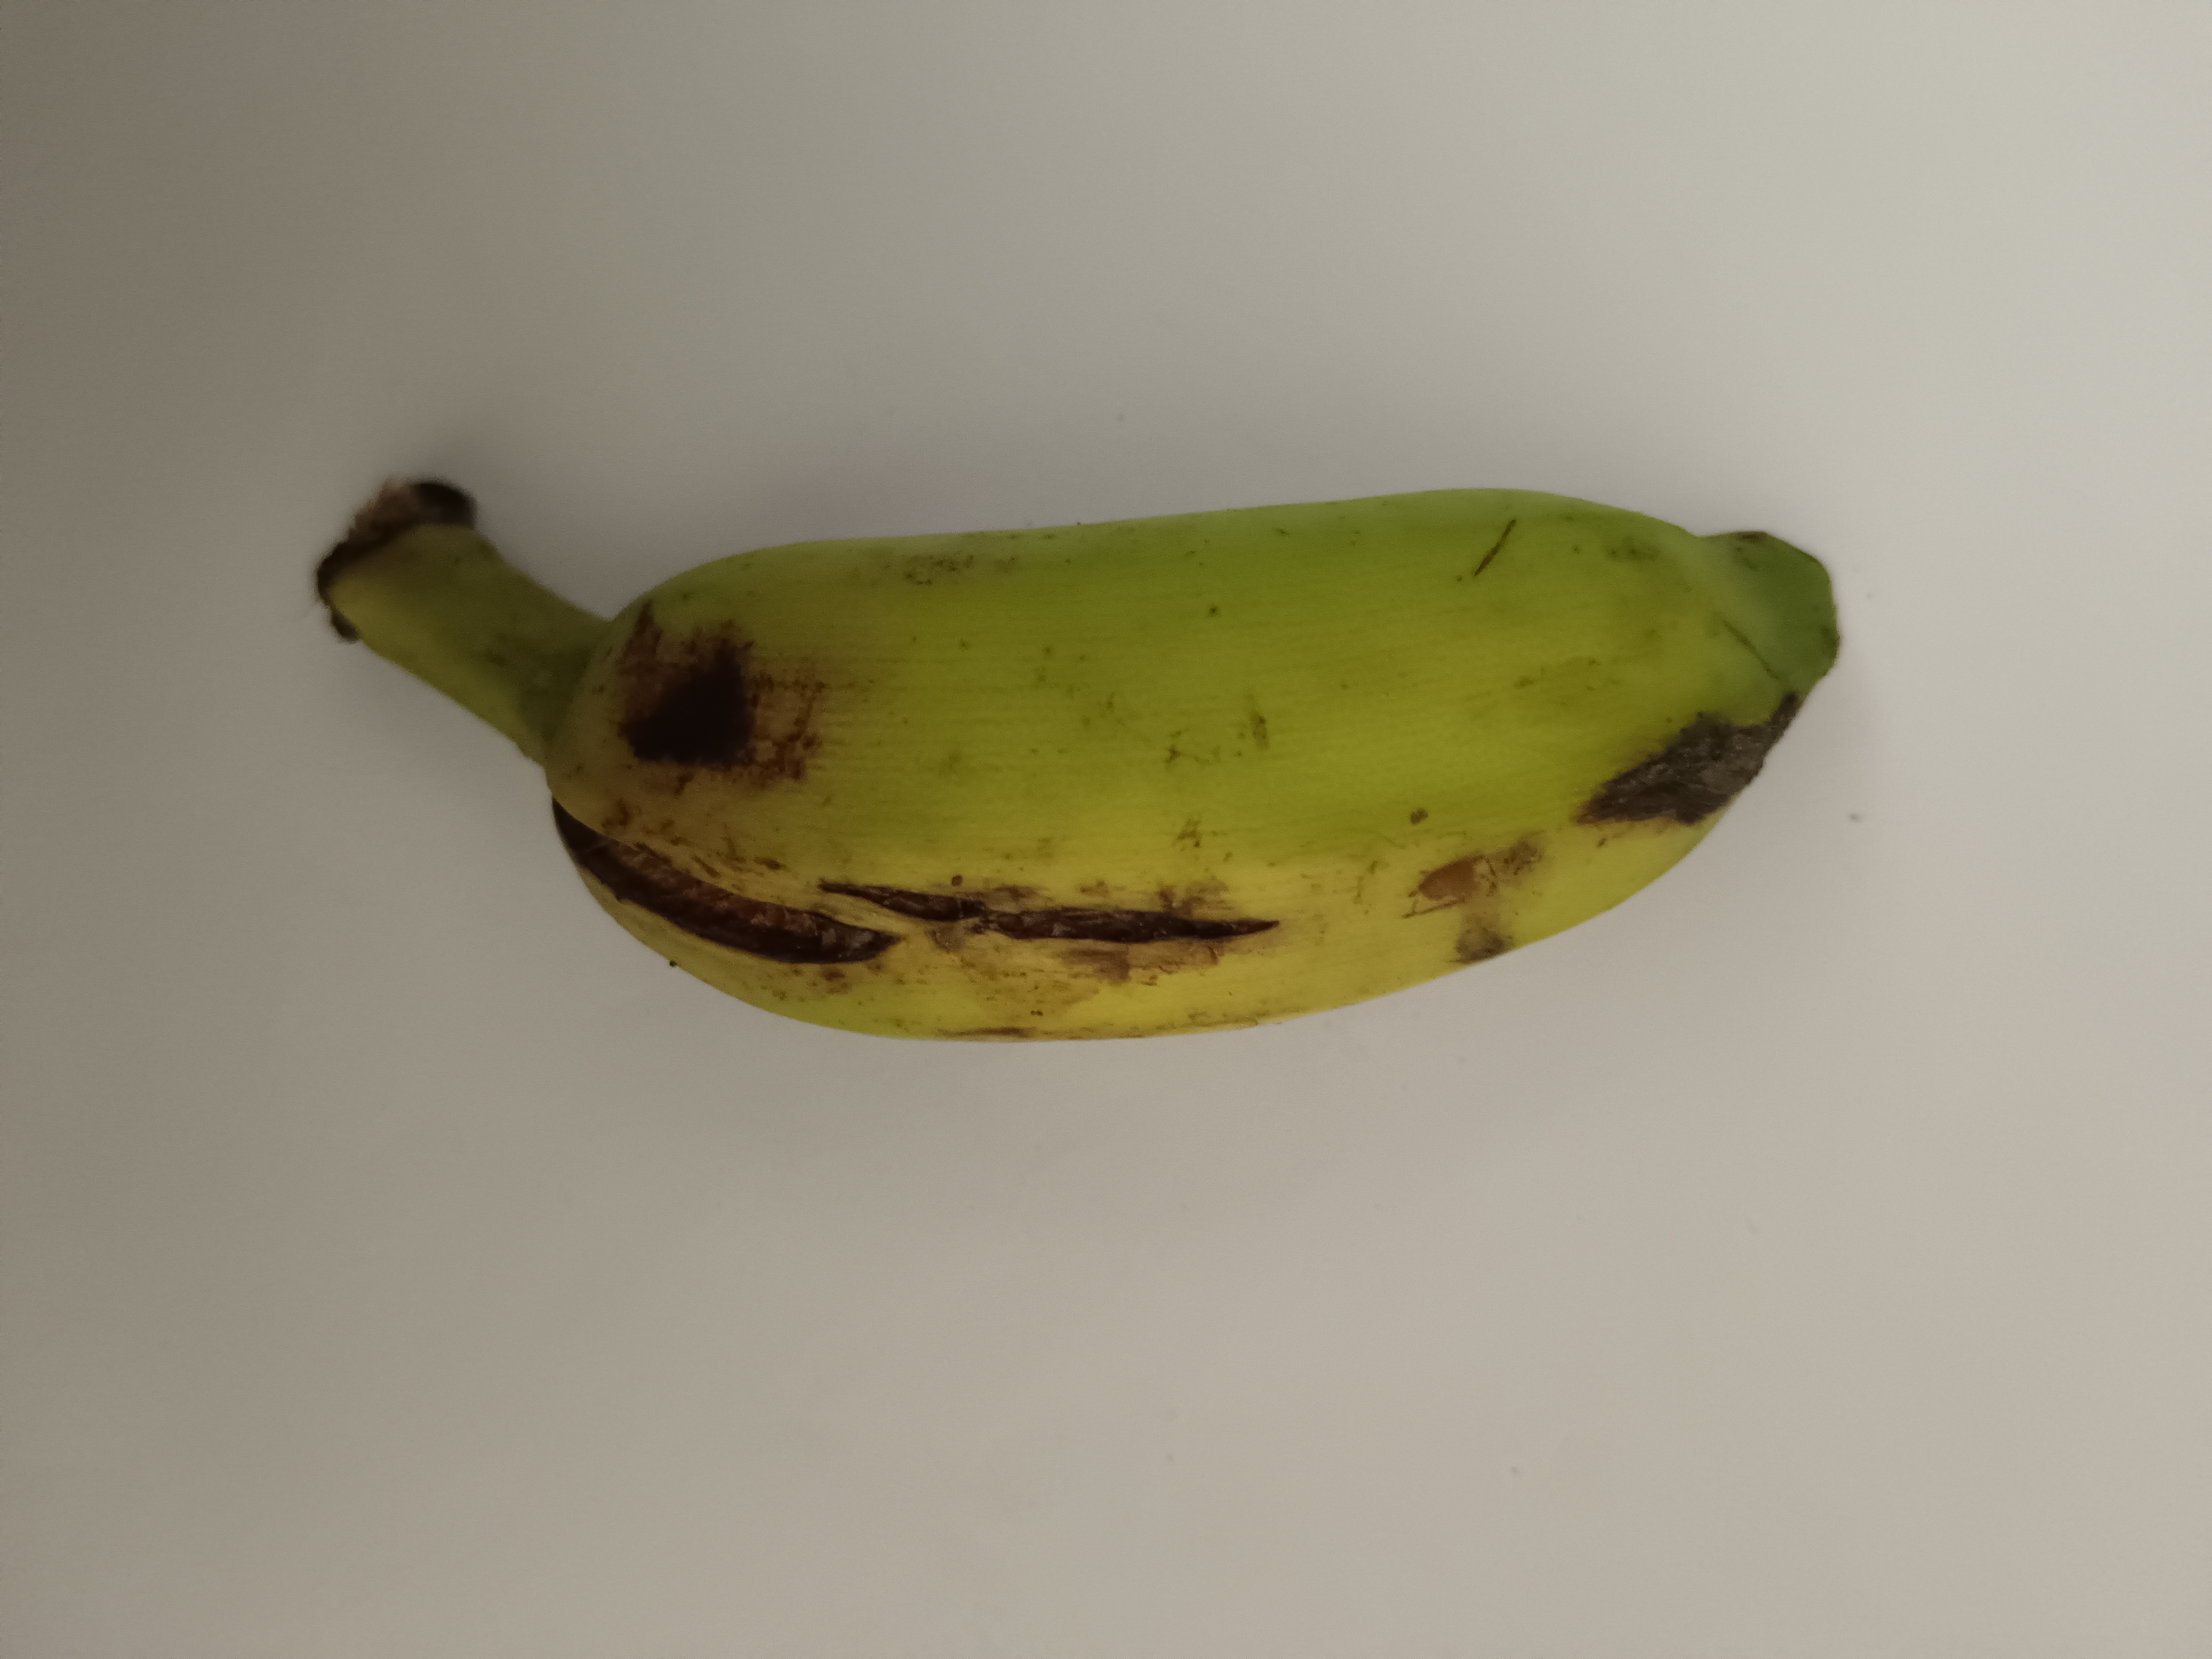
Banana variety: Champa